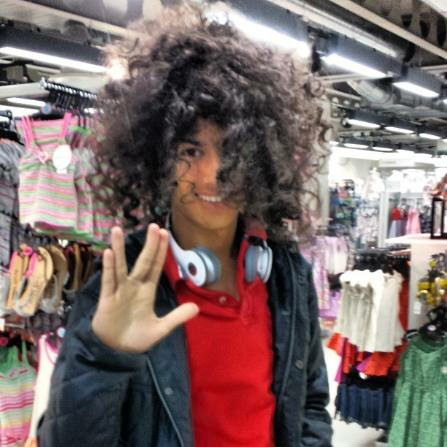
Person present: Yes